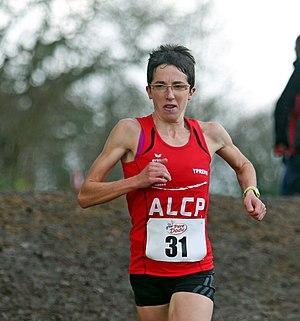
Sandra Levenez championne du monde de duathlon
Sandra Levenez née le 5 juillet 1979 à Carhaix-Plouguer en France est une triathlète et duathlète, multiple championne de France, double championne du monde et quadruple championne d'Europe de duathlon.